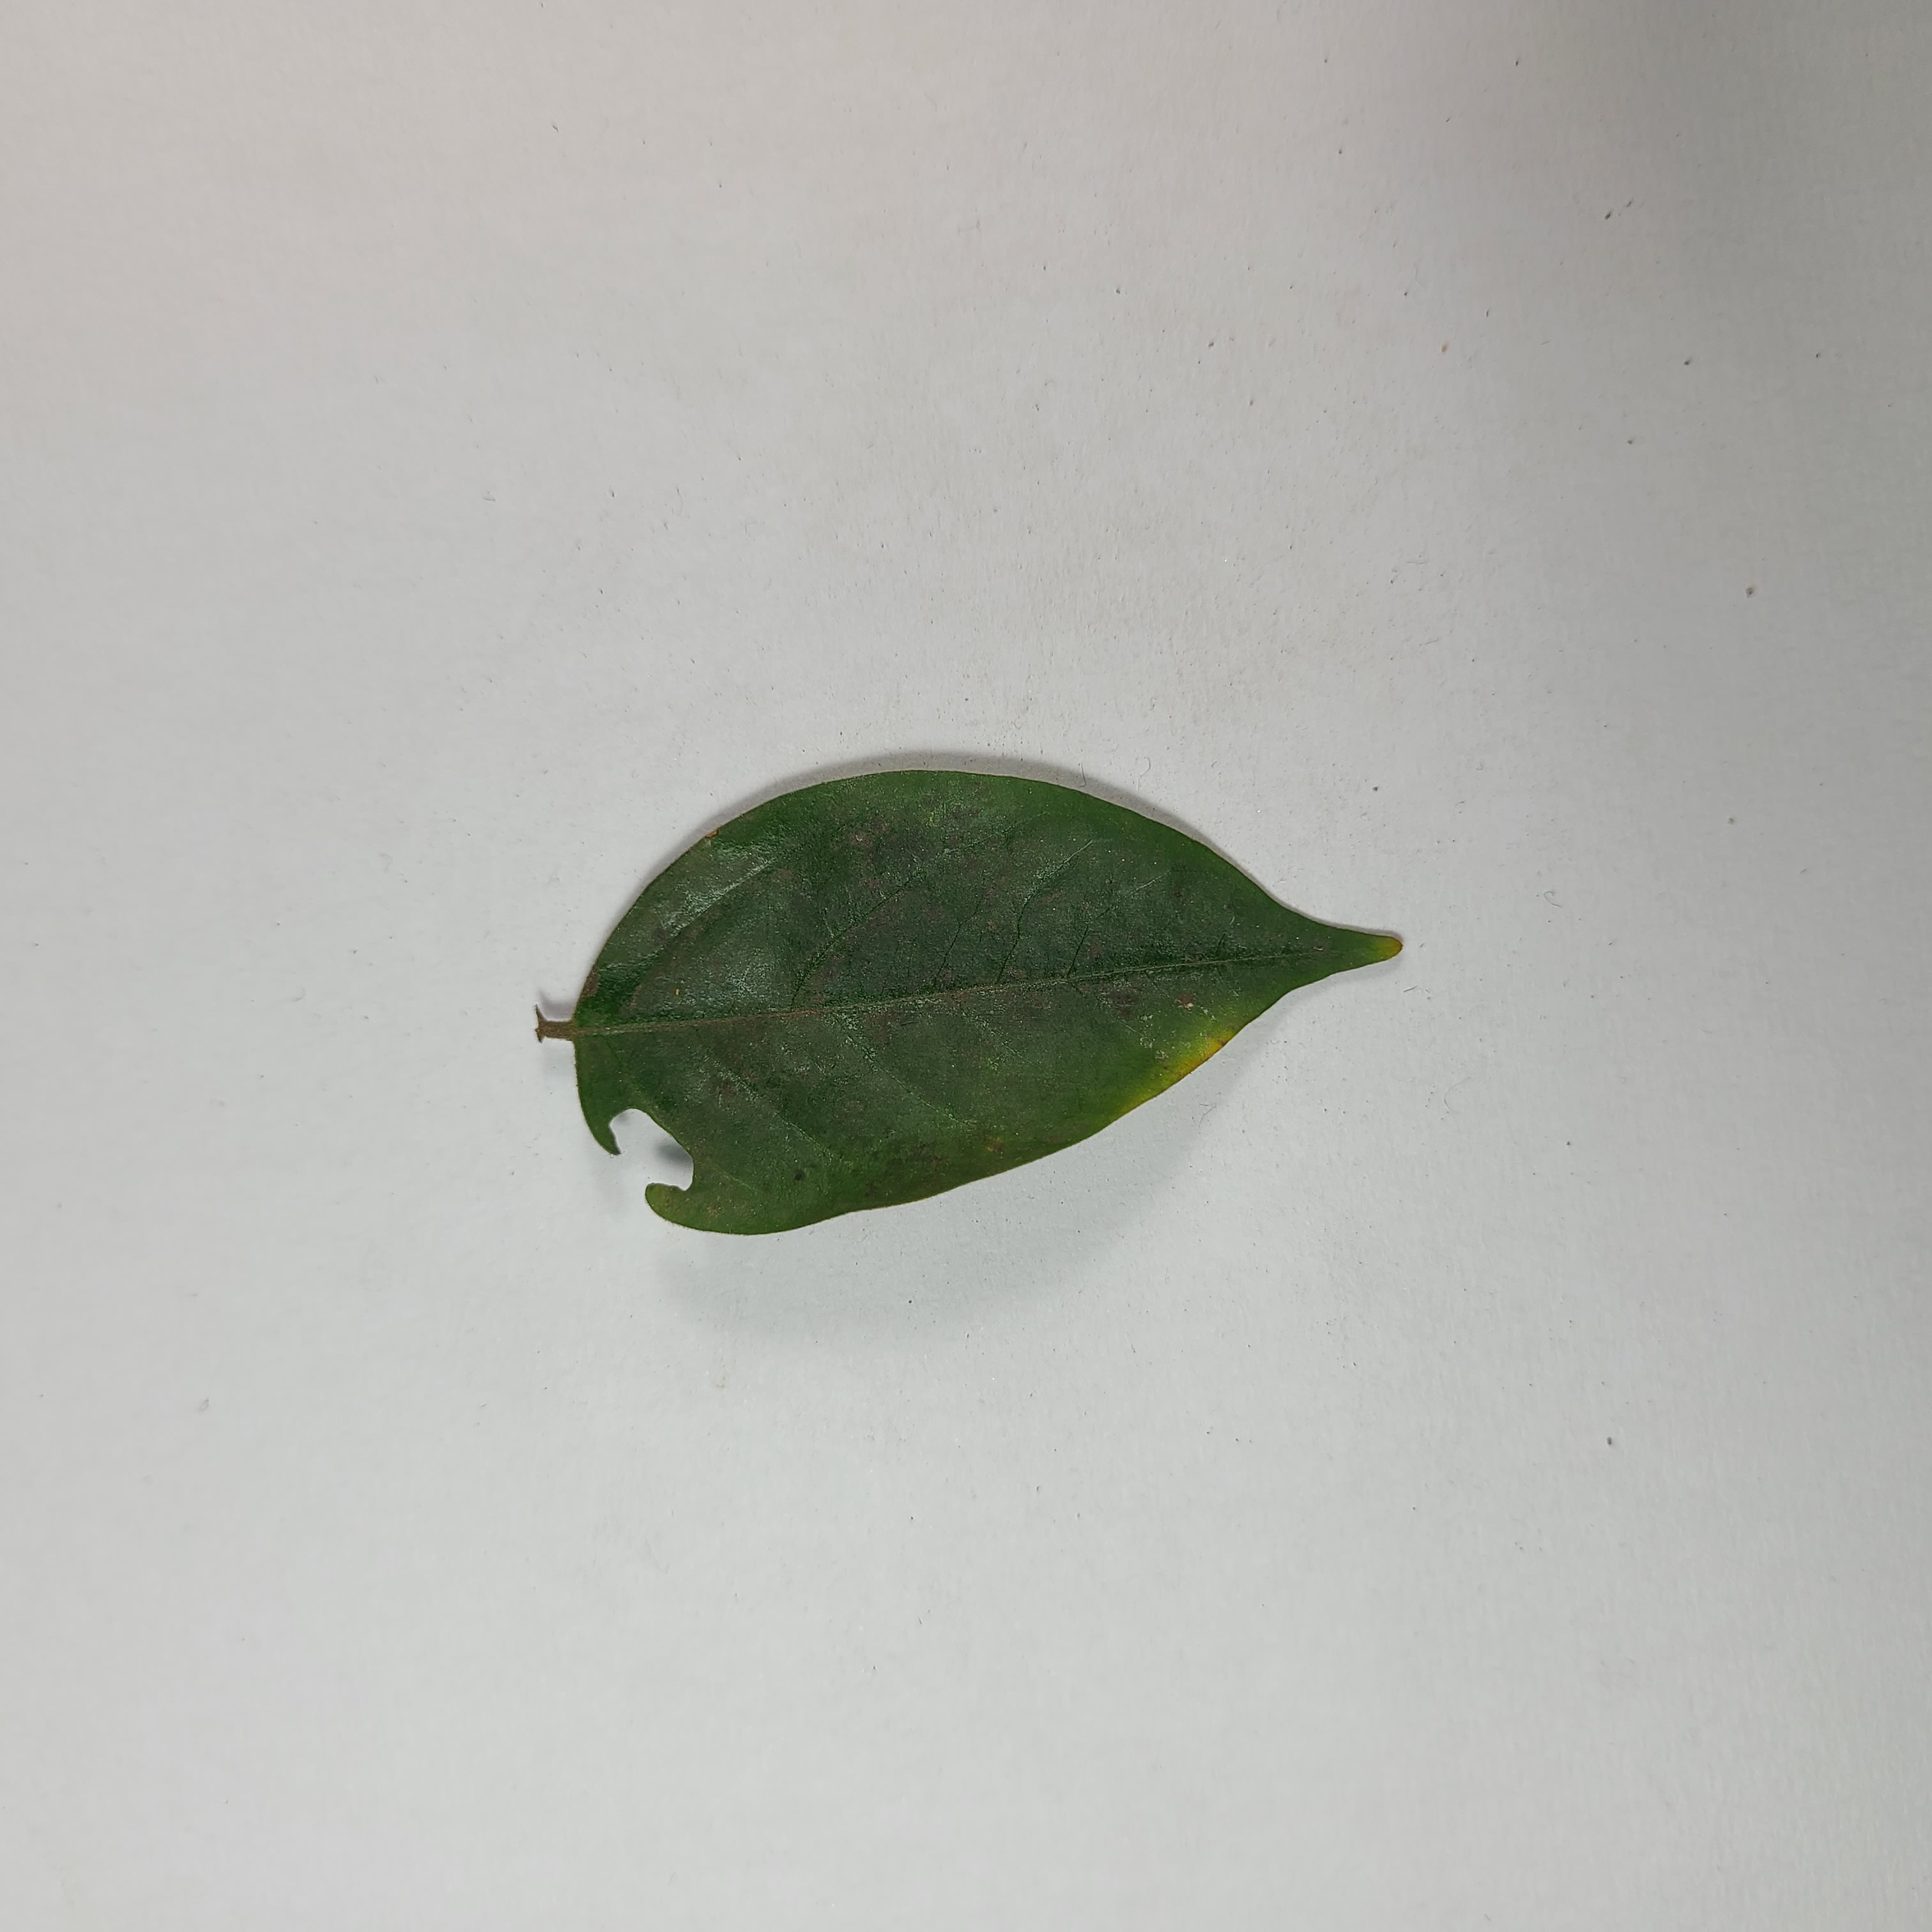
Label: Insect Hole leaves